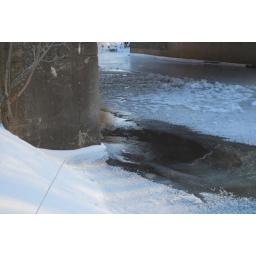
water under the bridge